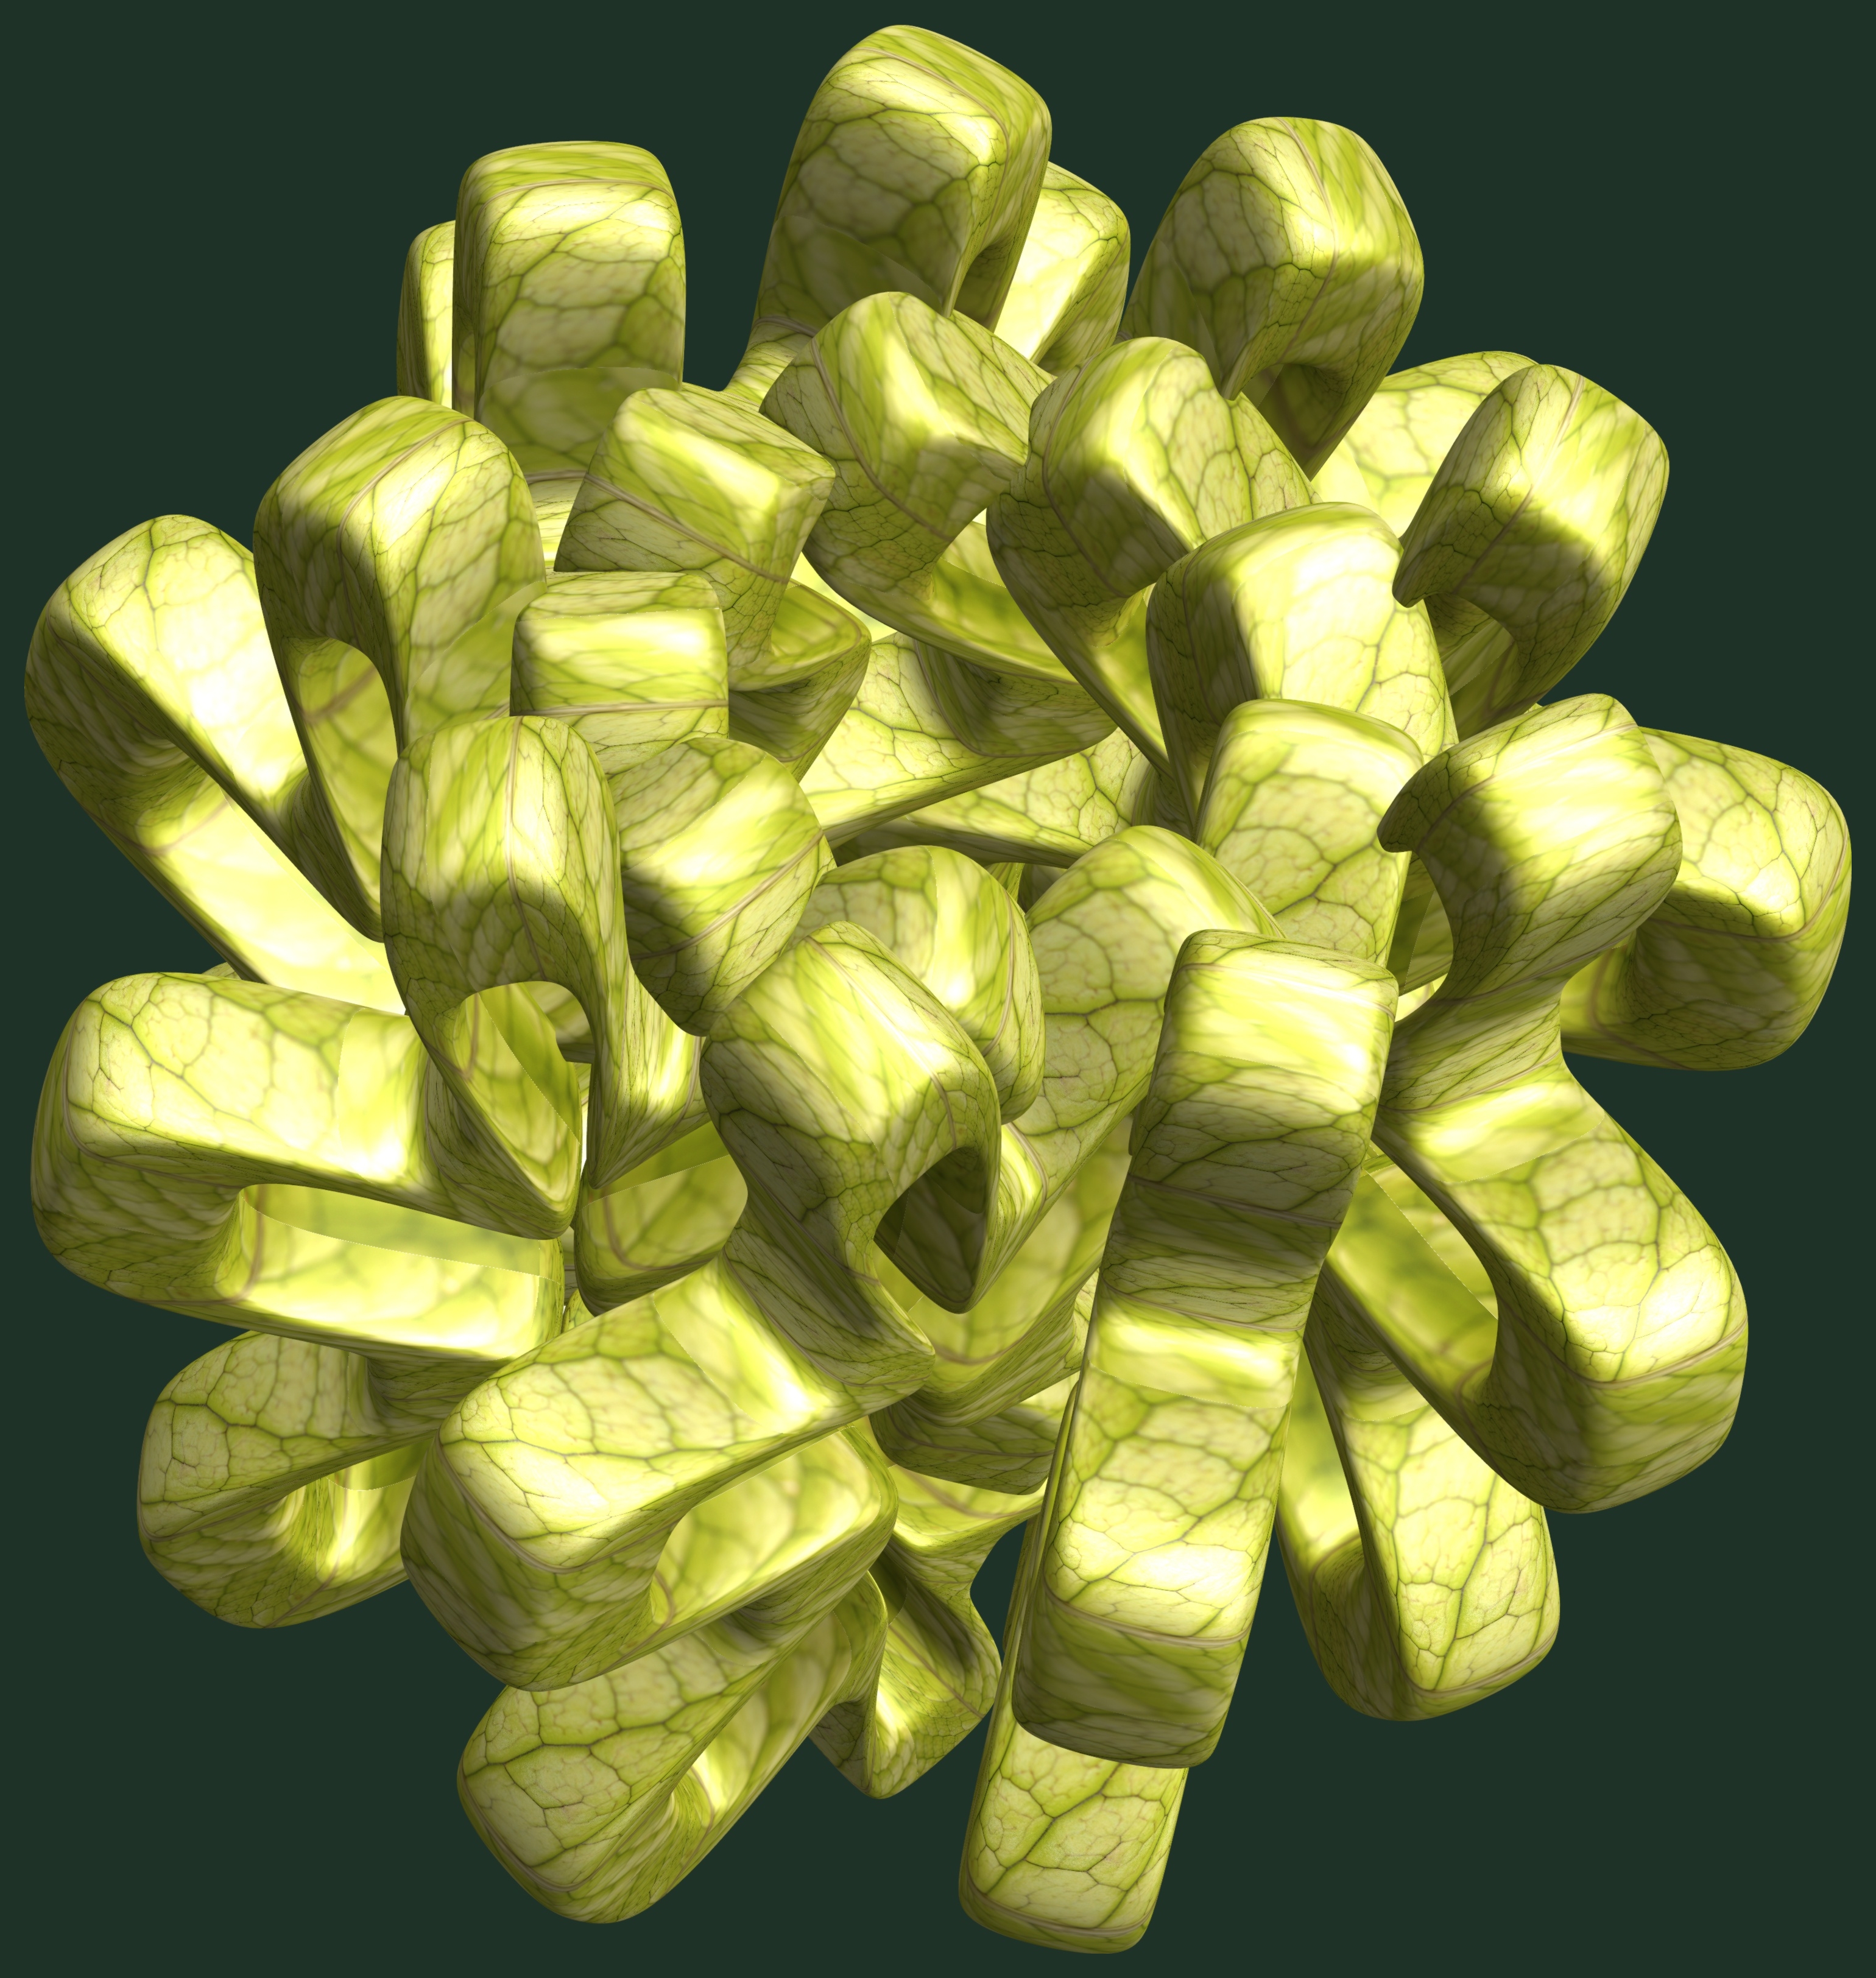
structure, plant, texture, leaf, flower, petal, pattern, food, green, produce, vegetable, crop, yellow, design, symmetry, 3d, graphic, torus, mathematica, cg, parametricplot3d, code, program, algorithm, abstruct, mapping, macro photography, flowering plant, land plant